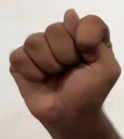
ASL sign: T